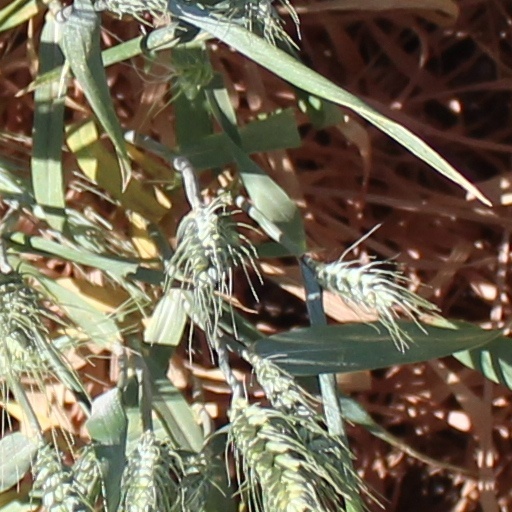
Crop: wheat